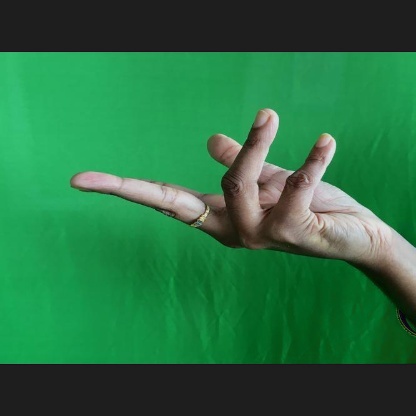
Mudra: Alapadmam